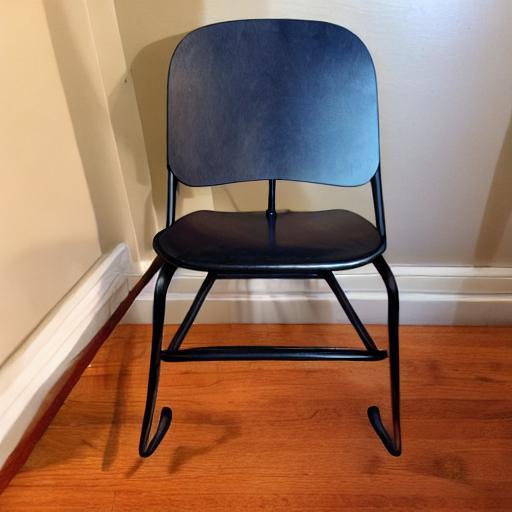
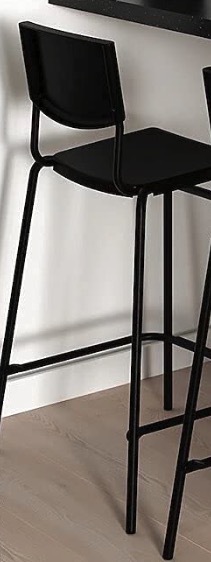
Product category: stool
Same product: no